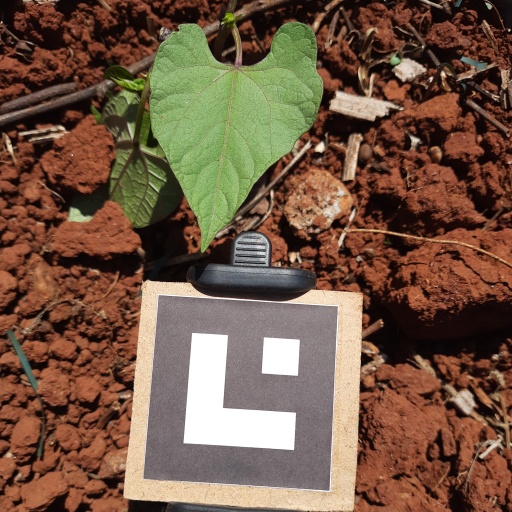
Observations: flat surface, no eating holes, under sunlight